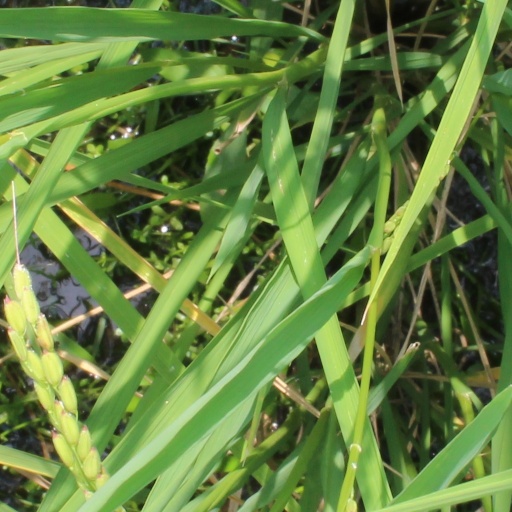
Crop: rice